Curule seat

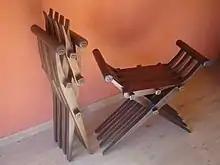
Medieval folding chairs, folded and unfolded (apparently Spanish, reconstruction).

Folding chairs of foreign origin were mentioned in China by the 2nd century AD, possibly related to the curule seat. These chairs were called "hu chuang" ("barbarian bed"), and Frances Wood argues that they came from the Eastern Roman Empire, since the cultures of Persia and Arabia preferred cushions and divans instead. A poem by Yu Jianwu, written about 552 AD, reads: